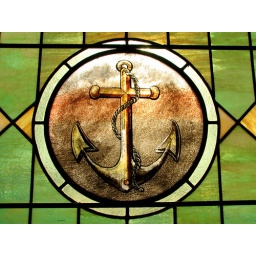
detail from a stain glass window in the Chapel at Willow Valley Resort, Lancaster, PA